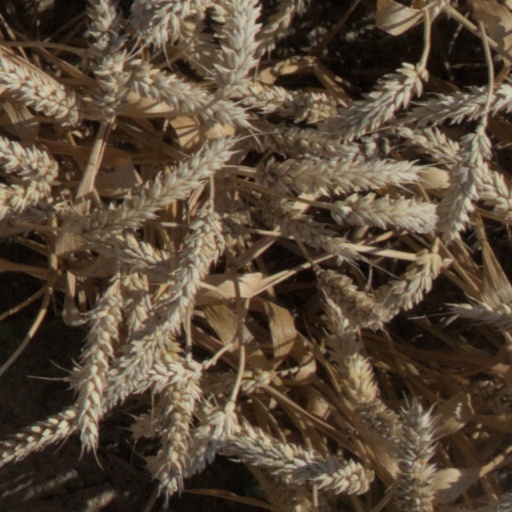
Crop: wheat